John Samples

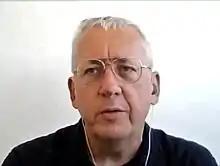
Samples on Reason TV in 2021

John Curtis Samples (born c. 1950s) is an American political theorist, author, and vice president of the Cato Institute. , he serves as a member of Facebook's independent Oversight Board.